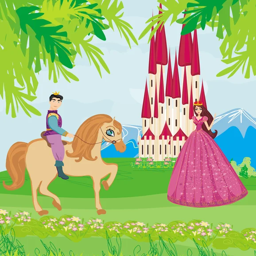
prince riding a horse to the princess royalty free stock vectors